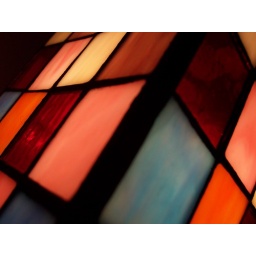
this is a table lamp in my bedroom that i'm using as a pattern for the new duvet cover i'm sewing....(geek)